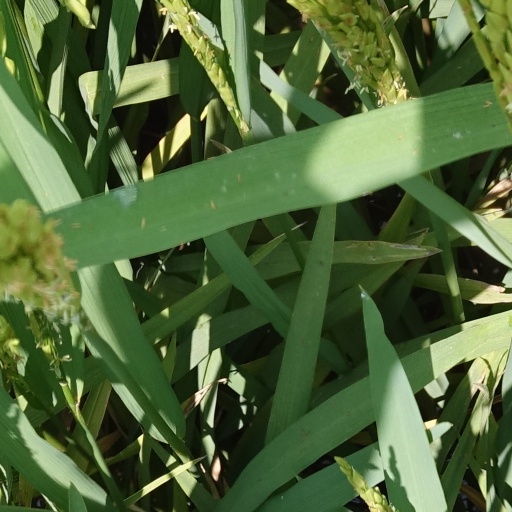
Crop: rice